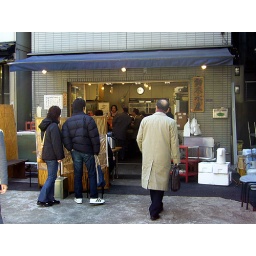
The Suzuki-Suisan restaurant is located close to the Tsukiji market which is the largest fish market in Japan.